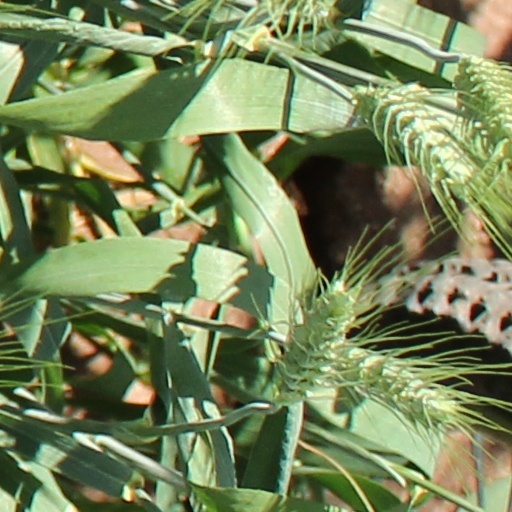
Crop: wheat